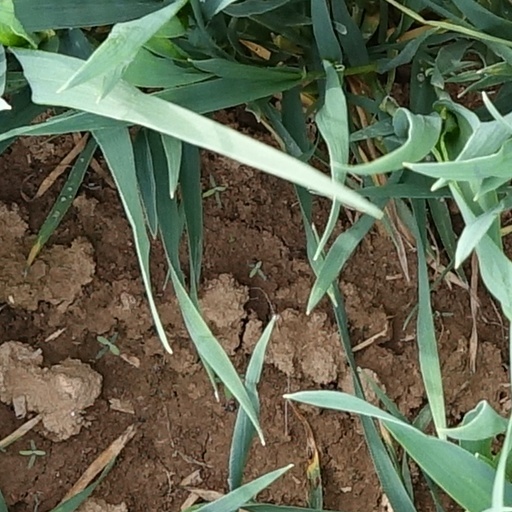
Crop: wheat